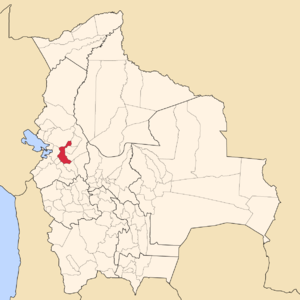
La province de Pedro Domingo Murillo est une subdivision du département de La Paz, en Bolivie.